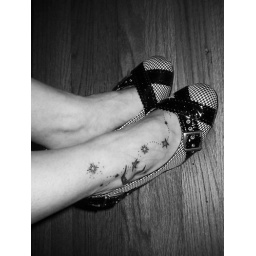
the tat doesn't really match these shoes too well but it does look good in black and white..